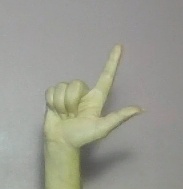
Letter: laam